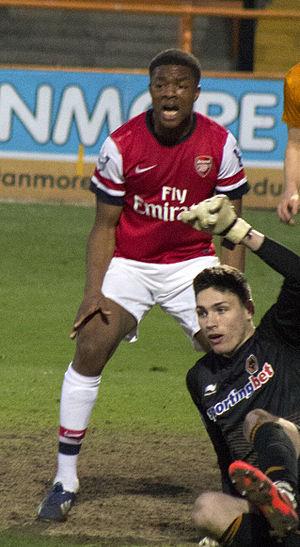
Chuba Akpom, né le 9 octobre 1995 à Londres, est un footballeur anglais qui évolue au poste d'attaquant au PAOK Salonique.